Crime in China

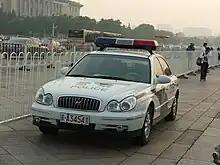
Chinese police vehicle in Beijing.

In 2011, the reported murder rate in China was 1.0 per 100,000 people, with 13,410 murders. The murder rate in 2018 was 0.5. The reported murder rates have been criticized for under-reporting unsolved murders due to police salaries being based on the rate of solved cases.